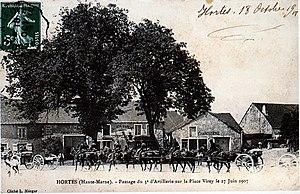
le 5e passant à Hortes.
Le 5ᵉ régiment d’artillerie est une unité de l’armée française. Il est l’héritier du 5ᵉ bataillon du royal artillerie créé en 1720, il est devenu le 5ᵉ régiment d'artillerie en 1791